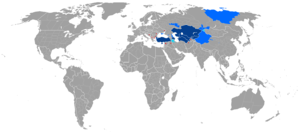
La Turquie, en forme longue la république de Turquie, en turc : Türkiye et Türkiye Cumhuriyeti, est un pays transcontinental situé aux confins de l'Asie et de l'Europe. Elle a des frontières avec la Grèce et la Bulgarie à l'ouest-nord-ouest, la Géorgie et l'Arménie à l'est-nord-est, l'Azerbaïdjan et l'Iran à l'est, l'Irak et la Syrie à l'est-sud-est. Il s'agit d'une république à régime présidentiel dont la langue officielle est le turc. Sa capitale officielle est Ankara depuis le 13 octobre 1923. La Turquie est bordée au nord par la mer Noire, à l'ouest par la mer Égée et au sud-ouest par la partie orientale de la mer Méditerranée : le bassin Levantin. La Thrace orientale et l'Anatolie sont séparées par la mer de Marmara.
Les turcs, peuples turcs ou peuples turciques forment un vaste groupe ethno-linguistique de peuples qui ont pour particularité d'avoir comme langue originelle une langue de la famille des langues turques.
La turquisation, turcisation, turquification, ou turcification est un processus d'assimilation culturelle des populations non turques à la culture turque au contact des peuples turcs, originaires des monts Altaï, en Sibérie méridionale.
La Turquie a déposé sa candidature d'adhésion à l'Union européenne le 14 avril 1987. La Turquie est un État tiers associé à l'Union européenne et aux communautés qui l'ont précédée depuis 1963. La Turquie a signé un accord d'union douanière avec l'Union en 1995 et a officiellement été reconnue candidate le 12 décembre 1999 lors du Conseil européen d'Helsinki. Les négociations commencèrent le 3 octobre 2005. L'acceptation de la candidature, et l'ouverture de crédits qu'elle entraîne sont devenus un sujet de controverse majeur parmi les élargissements en cours de l'Union européenne.
Le panturquisme ou turquisme est une idéologie nationaliste née au XIXᵉ siècle cherchant à renforcer les liens entre les peuples turcophones, voire à susciter leur union au sein d'un même État.
Les langues turques forment une famille d'une trentaine de langues réparties dans une vaste région allant de l'Europe de l'Est à l'ouest de la Chine et de Chypre à la Sibérie. On estime que 200 millions de personnes pratiquent une langue turque comme langue maternelle, et plusieurs dizaines de millions supplémentaires comme seconde langue.